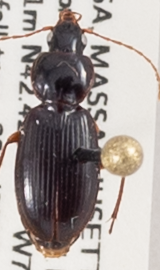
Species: Synuchus impunctatus
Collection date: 2019-07-30
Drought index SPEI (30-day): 0.71
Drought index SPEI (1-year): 2.09
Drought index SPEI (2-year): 2.09